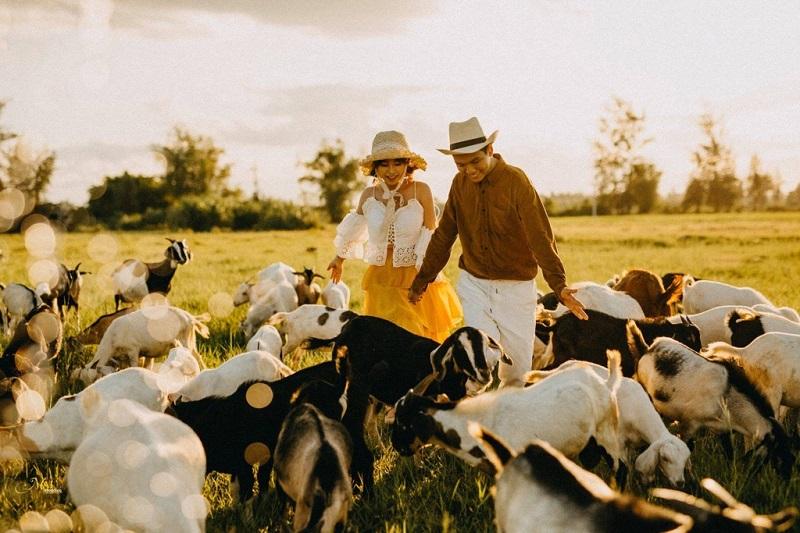
cặp đôi đang chụp hình với con dê